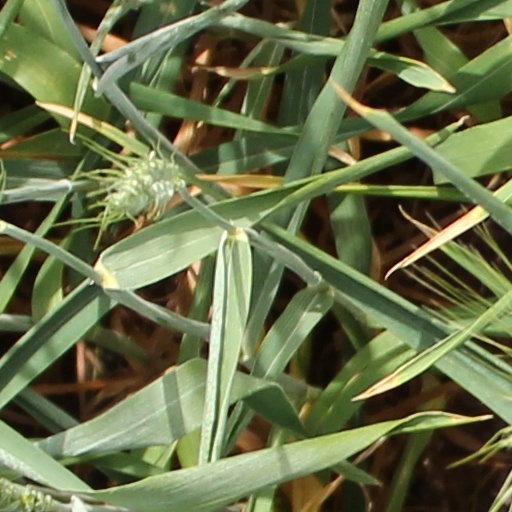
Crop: wheat